Baco blanc

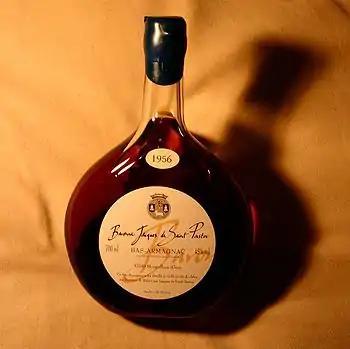
A bottle of 1956 Armagnac made when Baco blanc was the primary grape variety of the region

Baco blanc or Baco 22A is a French-American hybrid grape variety. It is a cross of Folle blanche and the Noah grape, created in 1898 by the grape breeder François Baco. Folle blanche is its "Vitis vinifera" parent. Noah, its other parent, is itself a cross of "Vitis labrusca" and "Vitis riparia".